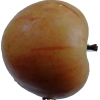
Label: apple